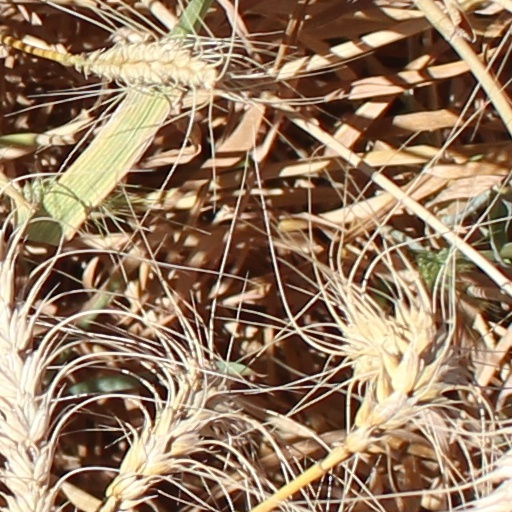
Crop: wheat